Awudu Abass

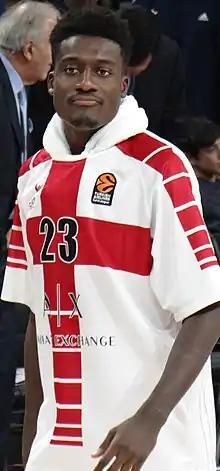
Abass with Olimpia Milano in 2017

Awudu Abass Abass (born 27 January 1993) is an Italian professional basketball player for Dubai Basketball of the ABA League and the EuroLeague. Standing at , he plays at the small forward position. He has had a successful career in Italian basketball, winning the Italian League twice, winning the EuroCup, and playing for Cantu, Milano, Brescia and Bologna.